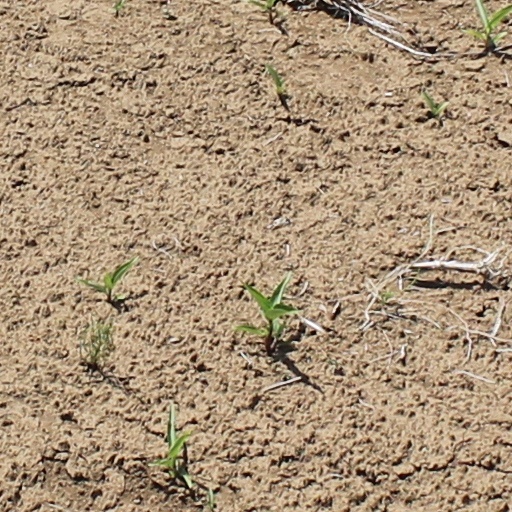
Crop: wheat